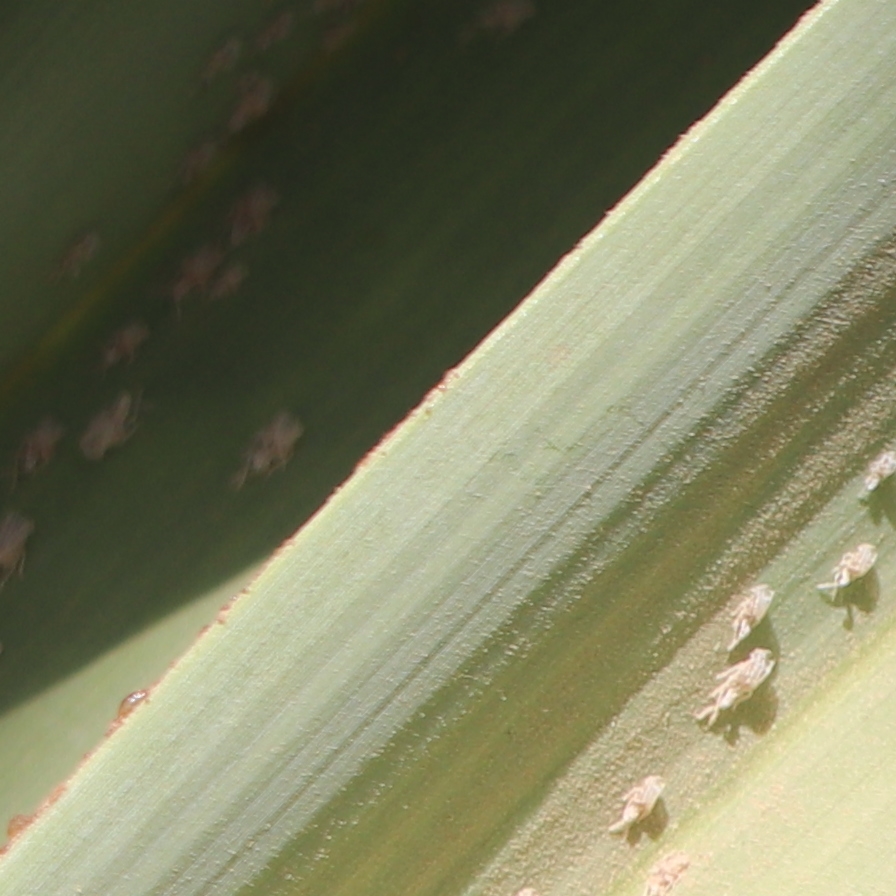
Label: Bug